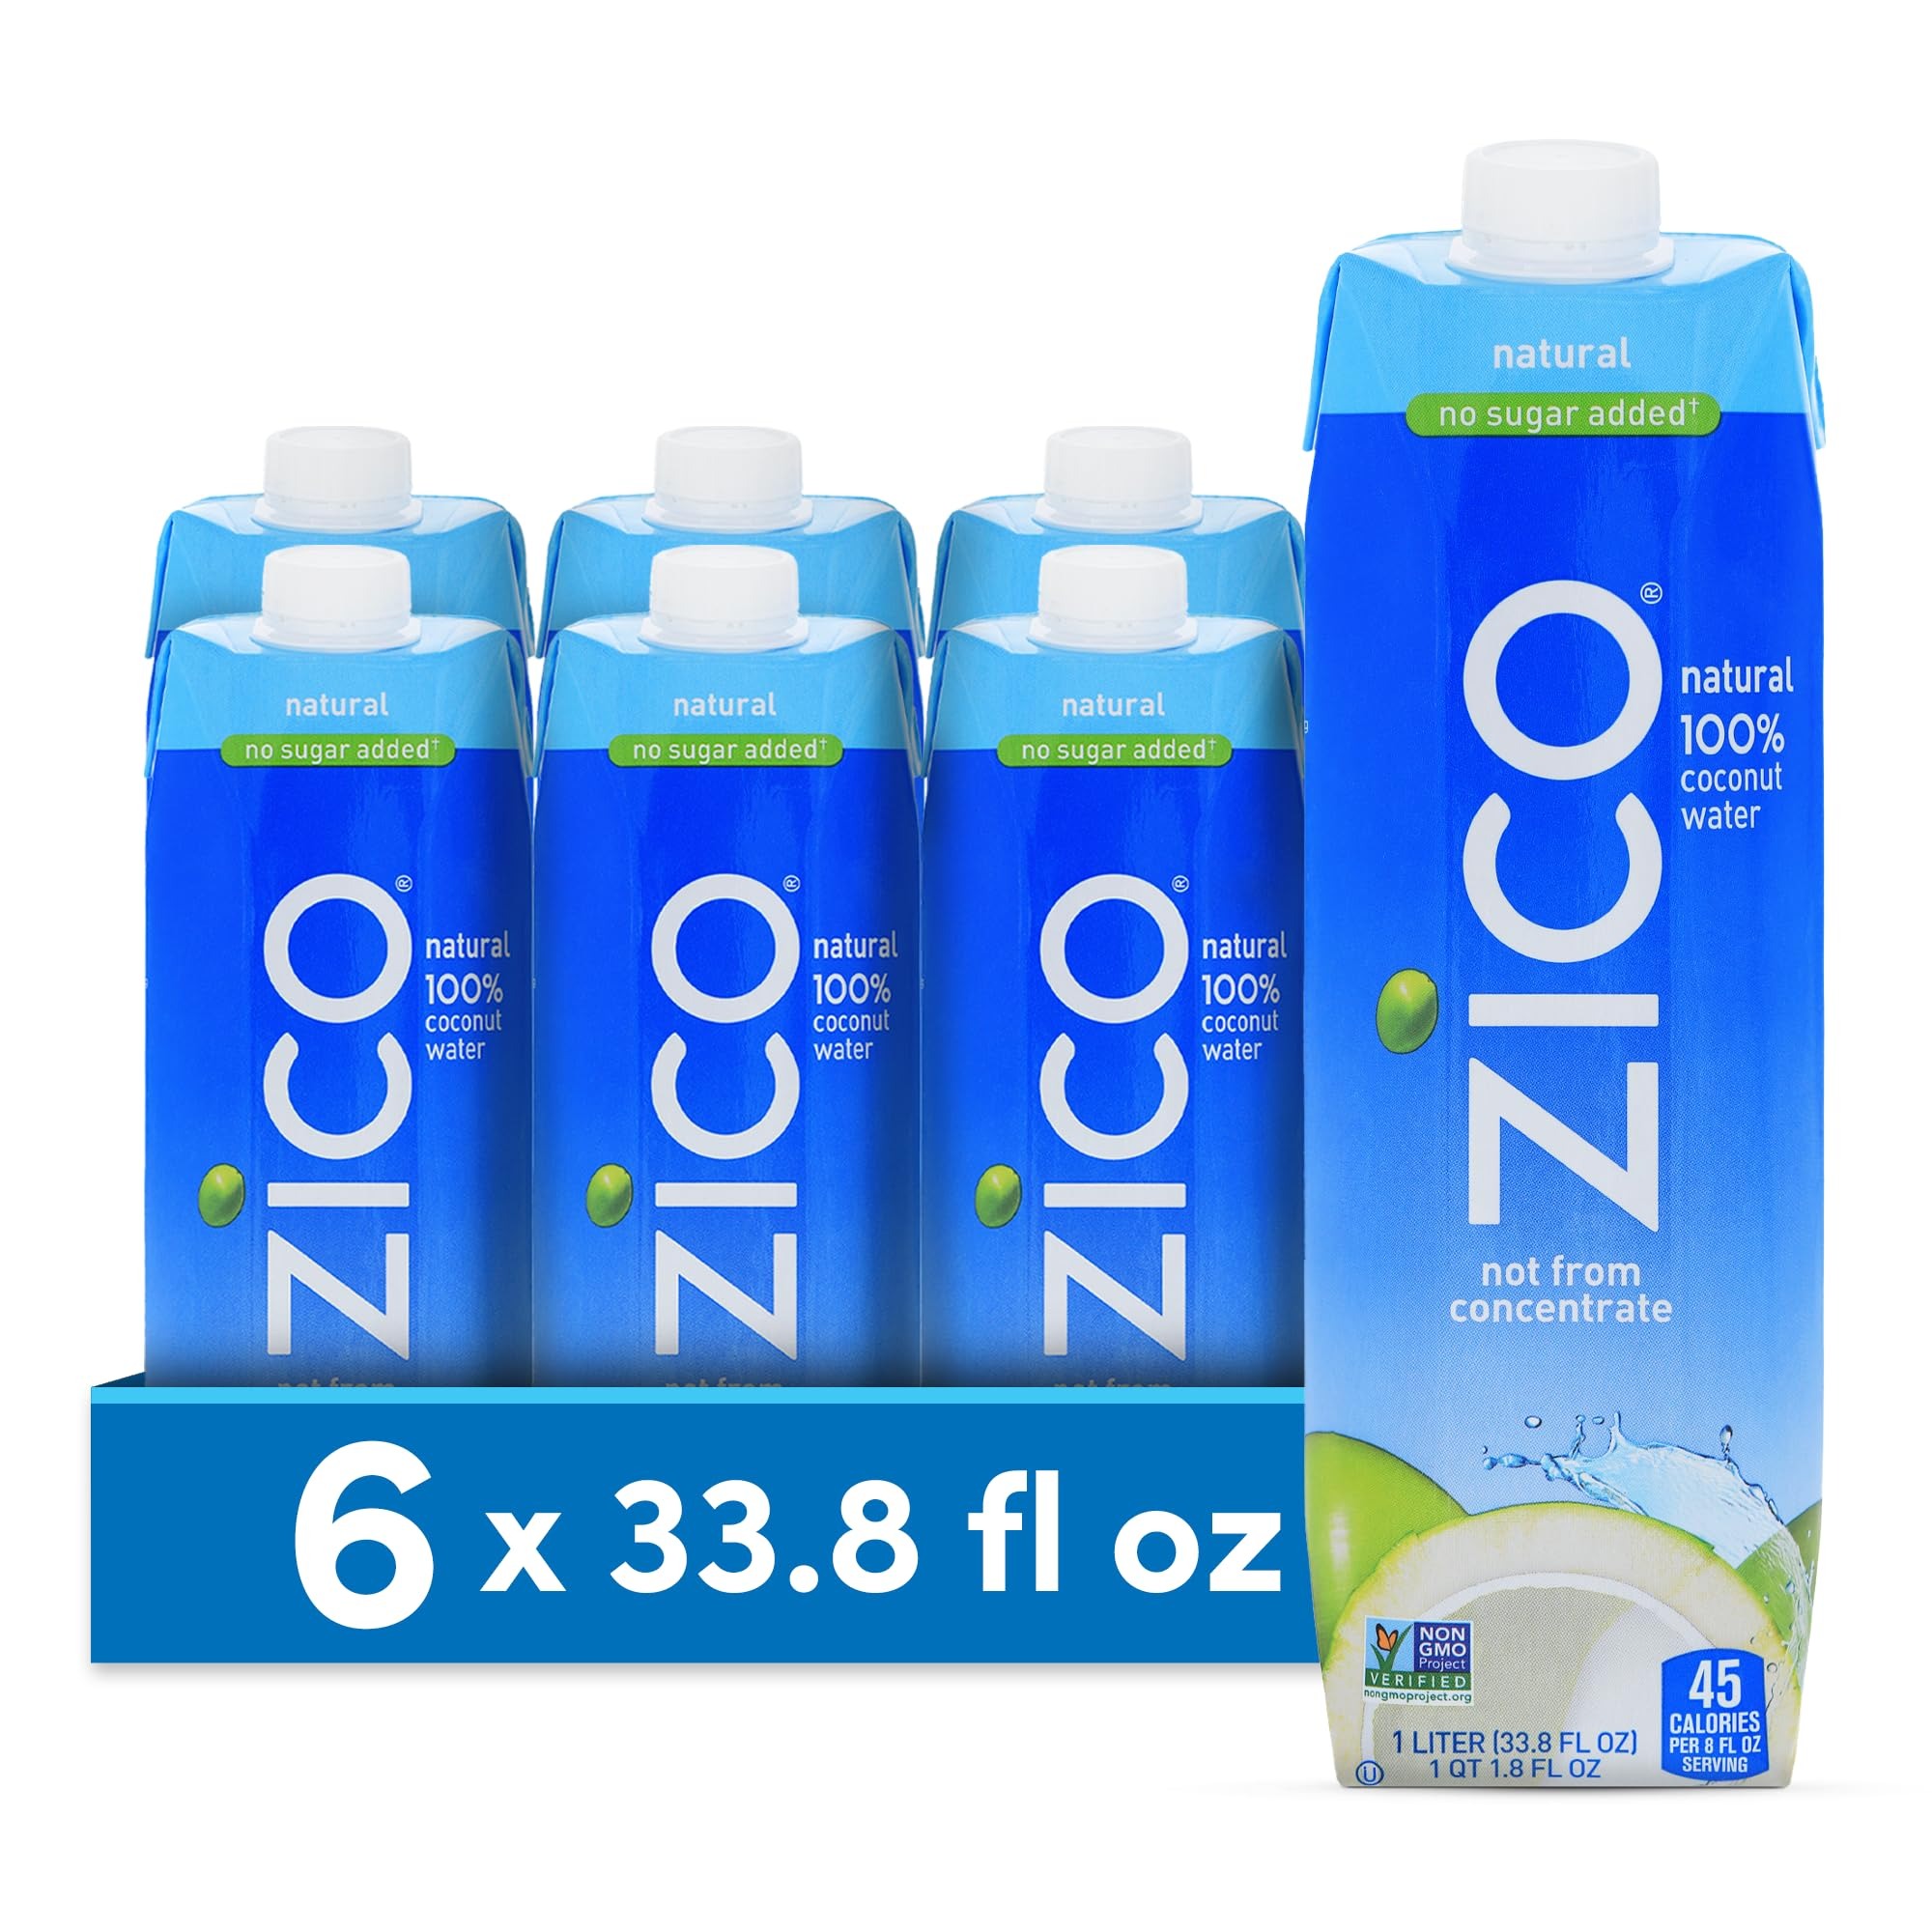
Item Name: Zico 100% Coconut Water Drink, 1 Liter Carton - 6 Pack, Natural Flavored - No Sugar Added, Gluten-Free - Supports Hydration with Five Naturally Occurring Electrolytes - Not From Concentrate
Bullet Point 1: Hydrate Your Thirst for Life: For those who don’t have a palm tree, there’s ZICO Natural Coconut Water. Each carton is 100% pure coconut water and 100% hydrating, just twist the cap and drink up the coconutty goodness. 1 Liter Carton. 4-Pack
Bullet Point 2: Only Thing Fresher Than ZICO is an Actual Coconut: We blend delicious, premium Nam Hom coconuts from Thailand with coconuts from other parts of Asia to deliver you a true one-ingredient coconut water.
Bullet Point 3: Make a Choice You Can Feel Good About: ZICO is naturally fat, gluten and cholesterol free with no added sugar and naturally occurring electrolytes.
Bullet Point 4: Grab Life by the Coconuts: From the hydrating benefits of drinking ZICO on its own to its versatility as an ingredient, ZICO makes any moment, and recipe, better.
Bullet Point 5: Get to Know ZICO: The story of ZICO starts in Central America, where founder Mark Rampolla noticed locals drinking coconut water for replenishment. The vision was to bring a healthy, natural product to market in a sustainable and impactful way.
Value: 202.8
Unit: Fl Oz

Price: 4.48